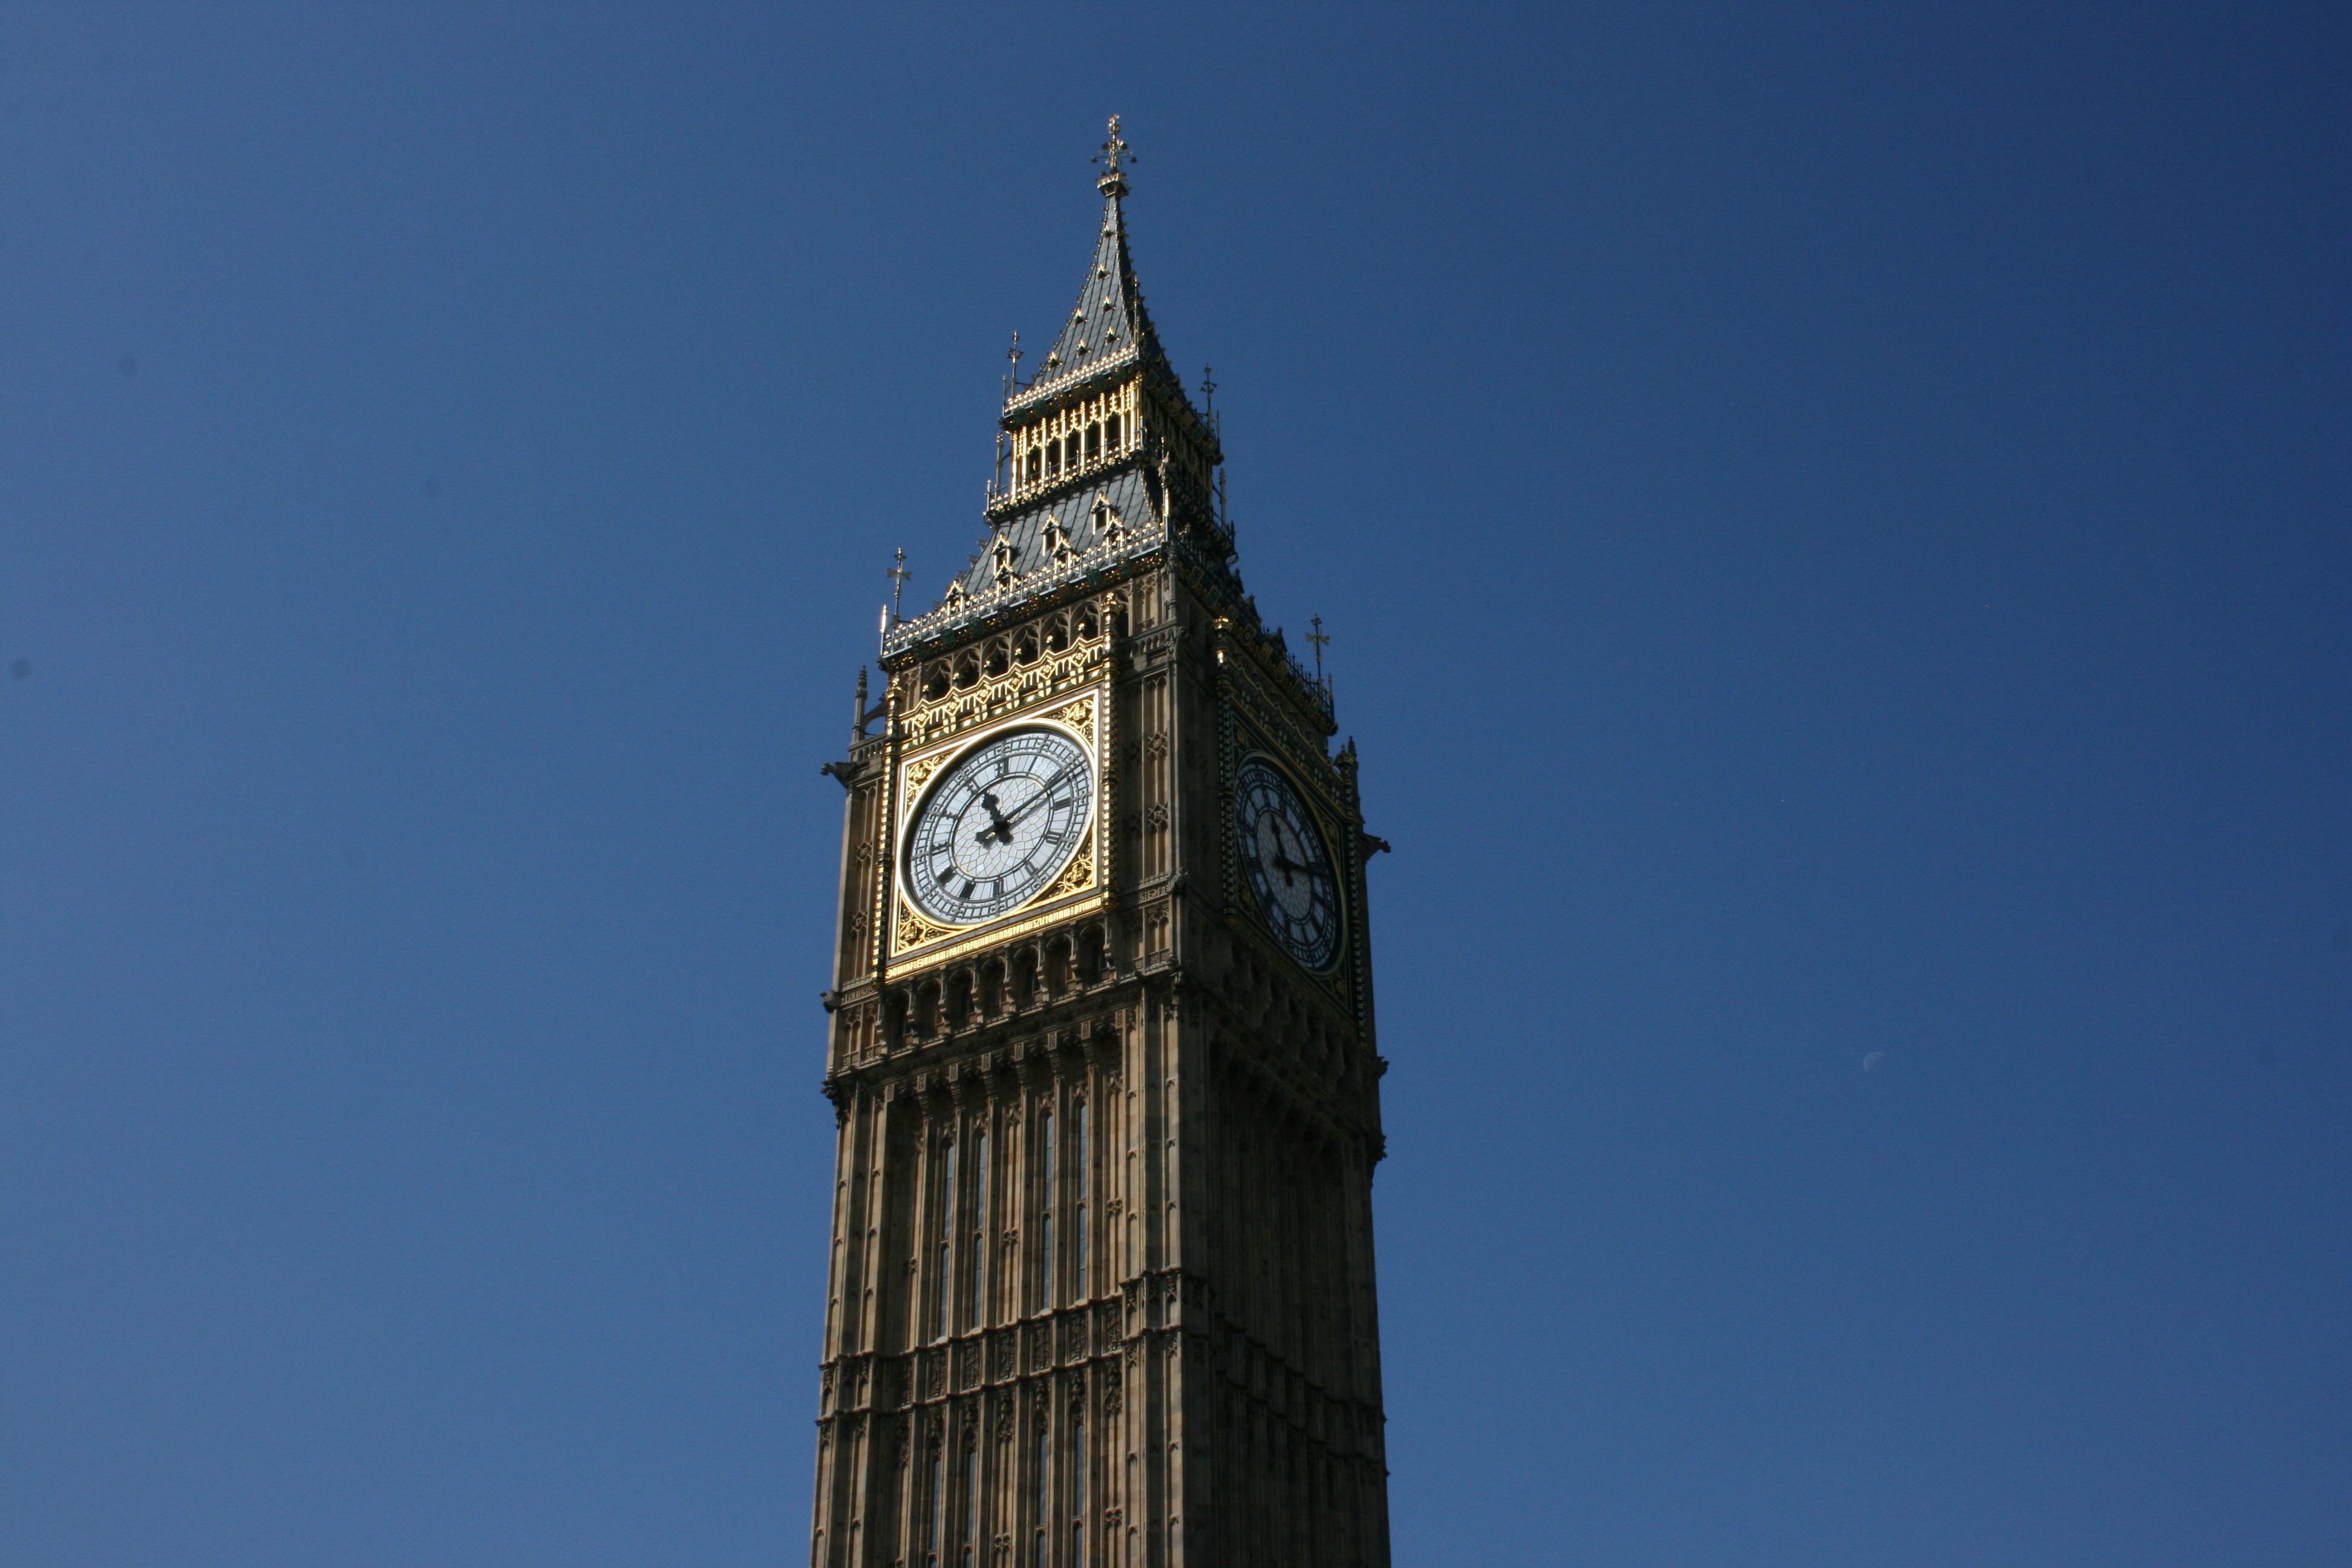
sky, skyscraper, tower, landmark, blue, big ben, clock tower, bell tower, blue sky, london, spire, steeple